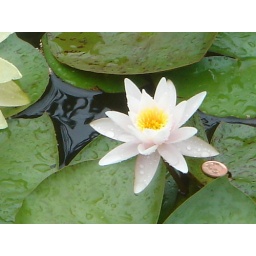
a flower in the lake